Moros y cristianos

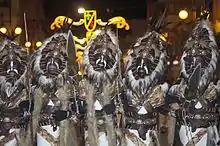
Entrance of the Moors, 2006 - El Campello

Theatrical festivities with this setting are already documented even before the end of the Reconquista itself, in 1426 in Murcia and in 1463 in Jaén.